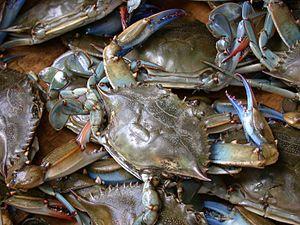
La ville de Baltimore dans le Maryland possède une position centrale dans les États de la façade atlantique des États-Unis. Cette position centrale donne à sa culture une sorte de brassage culturel entre le nord et le sud du pays. La ville peut se targuer toutefois de posséder une culture qui lui est propre.
Les Eumalacostraca, c'est-à-dire les « malacostracés typiques », du grec eu 'bien', malakos 'mou' et ostrakon 'coquille', sont une sous-classe de crustacés.
La cuisine des États-Unis est extrêmement diversifiée et difficile à définir, les États-Unis ayant attiré des immigrants du monde entier, apportant chacun leur culture et leurs goûts culinaires.